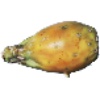
Label: cactus_fruit